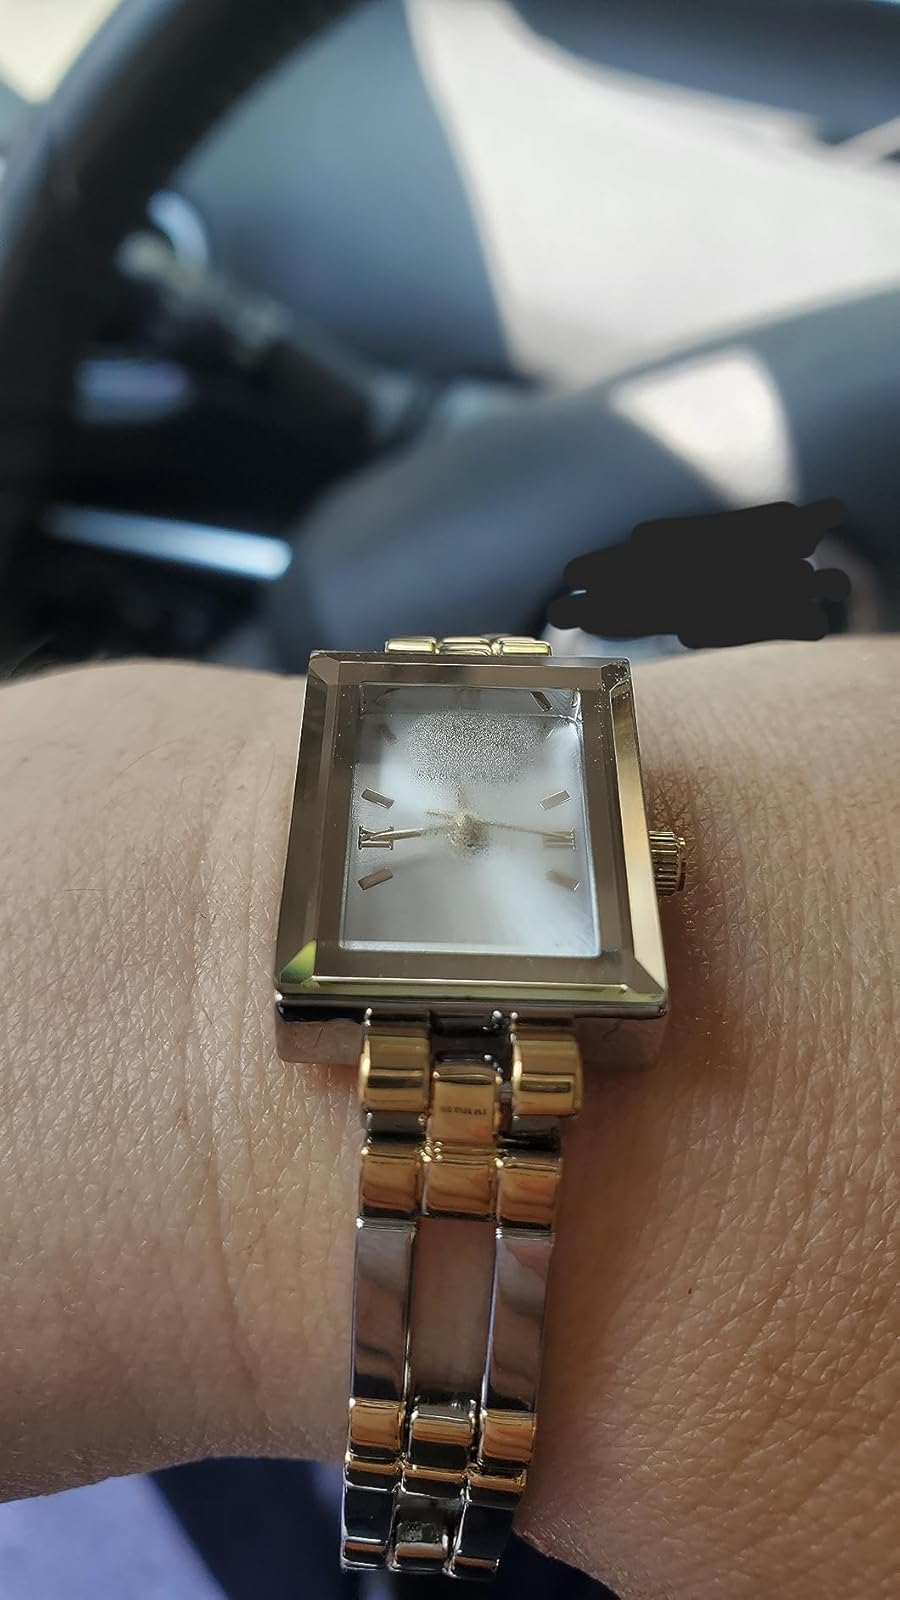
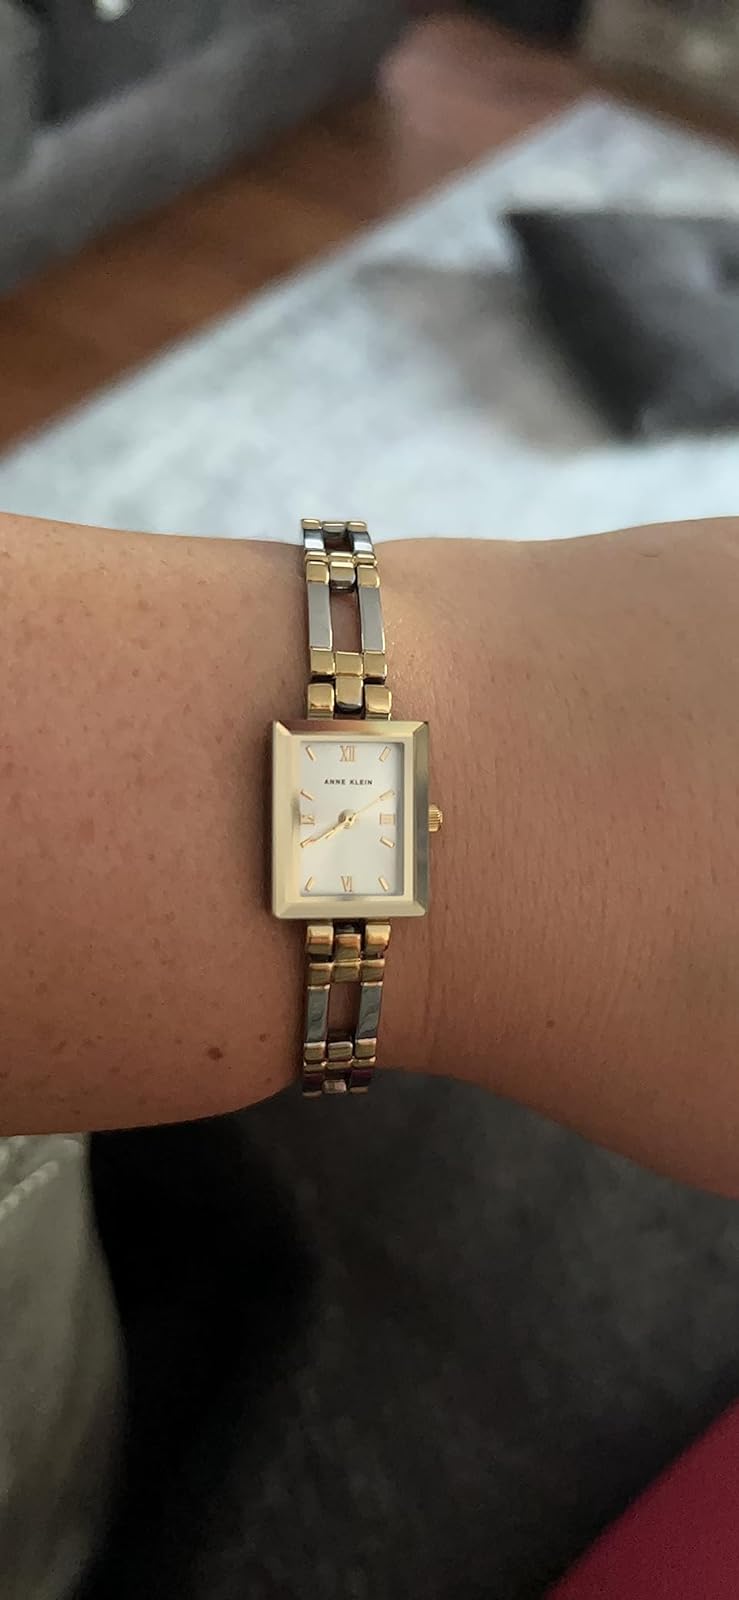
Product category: accessories_watch
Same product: yes